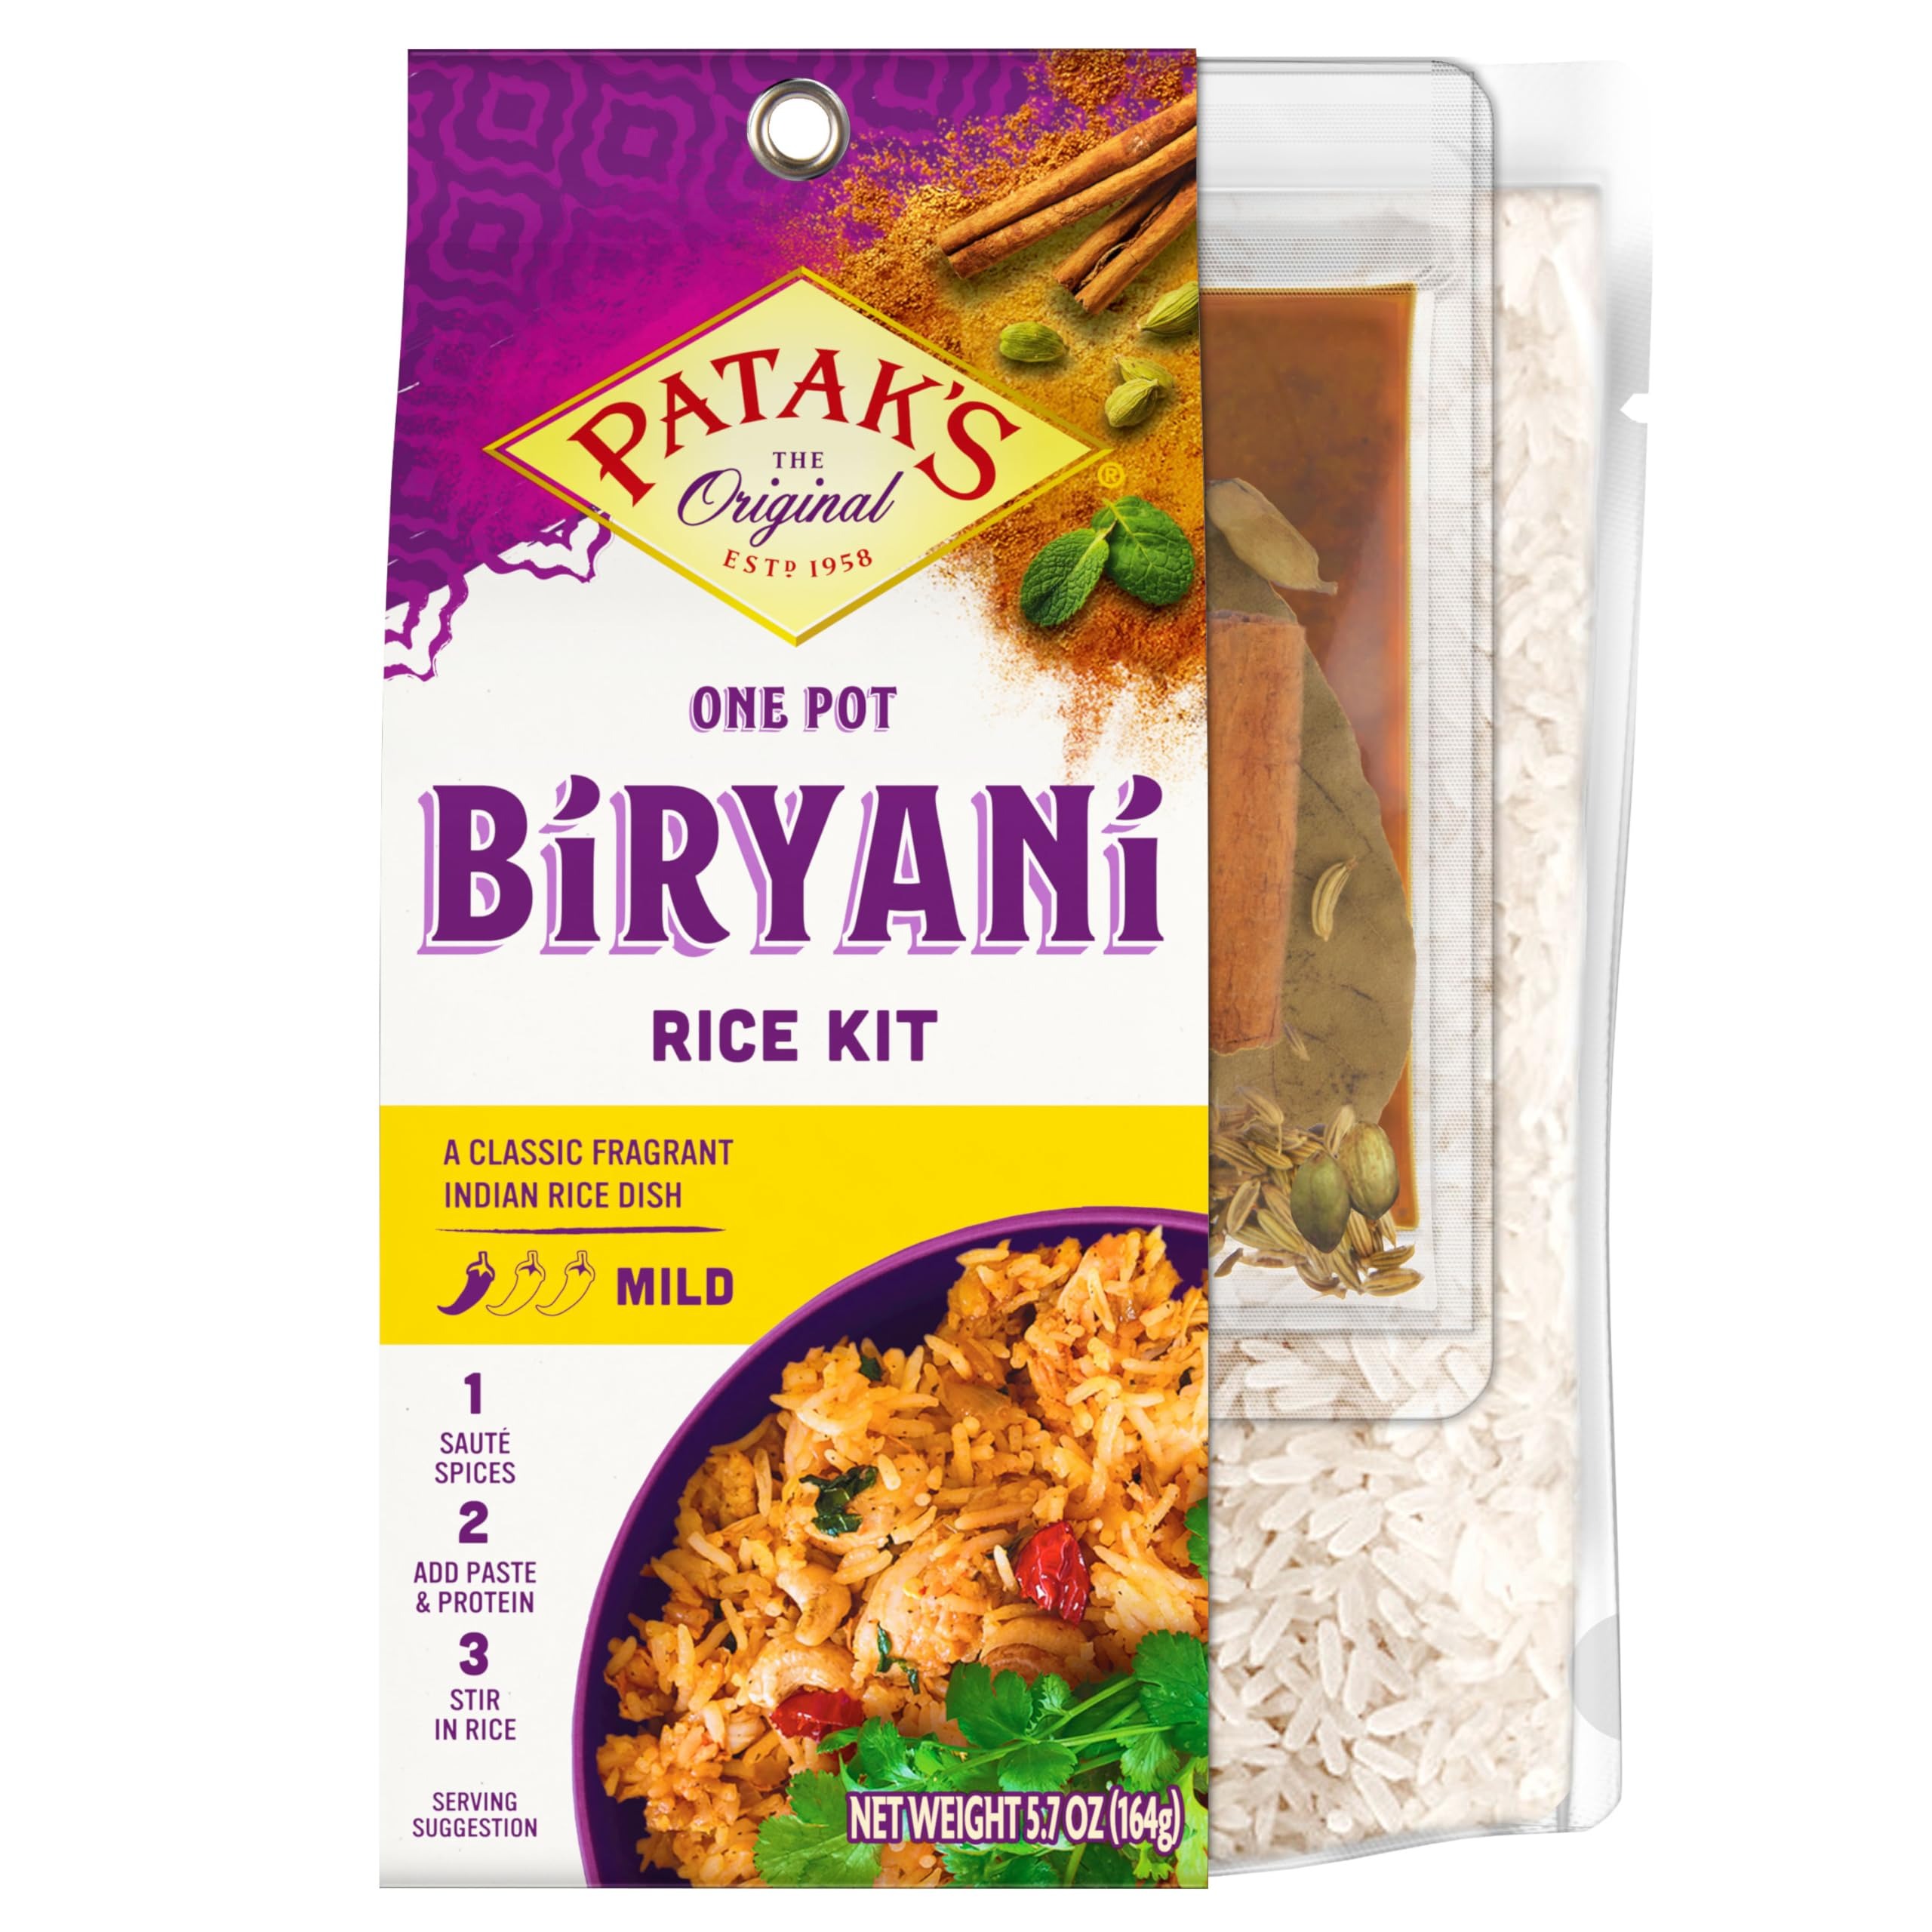
Item Name: Patak's Biryani Rice 3-Step Kit, Pre-measured ingredients included, Fragrant whole spices, Biryani curry spice, Rice packet, No artificial flavors, Vegetarian Friendly, 5.7 oz (Pack of 4)
Bullet Point 1: Authentic Indian Cuisine: Experience the rich and aromatic flavors of traditional Indian biryani with Patak's Biryani One Pot Rice Kit, crafted to bring the essence of India to your kitchen
Bullet Point 2: How to Prepare: Simply sauté the whole spices, add the spice paste and fresh ingredients like chicken, shrimp, or vegetables, stir in the rice and water, and cook to perfection; Pair it with naan bread or have it on its own for a delightful dining experience
Bullet Point 3: Premium Ingredients: Made with high-quality basmati rice, a blend of authentic spices, and natural ingredients, ensuring every bite is bursting with flavor; Enjoy a vegetarian meal free from artificial colors, flavors, and preservatives, making it a healthy choice for you and your family
Bullet Point 4: Convenient: Each kit contains 3 packs of pre-portioned ingredients: whole spices, biryani curry spice paste, and a rice packet, allowing you to prepare a delicious biryani with minimal effort and maximum convenience
Bullet Point 5: Perfect Serving Size: Contains 4 Patak's 3-Step Biryani Rice Kit (5.7 oz each); Each kit is designed to serve 2-3 people; Ideal portion for a satisfying meal, whether it's a family dinner or a special occasion
Value: 22.8
Unit: Ounce

Price: 35.52